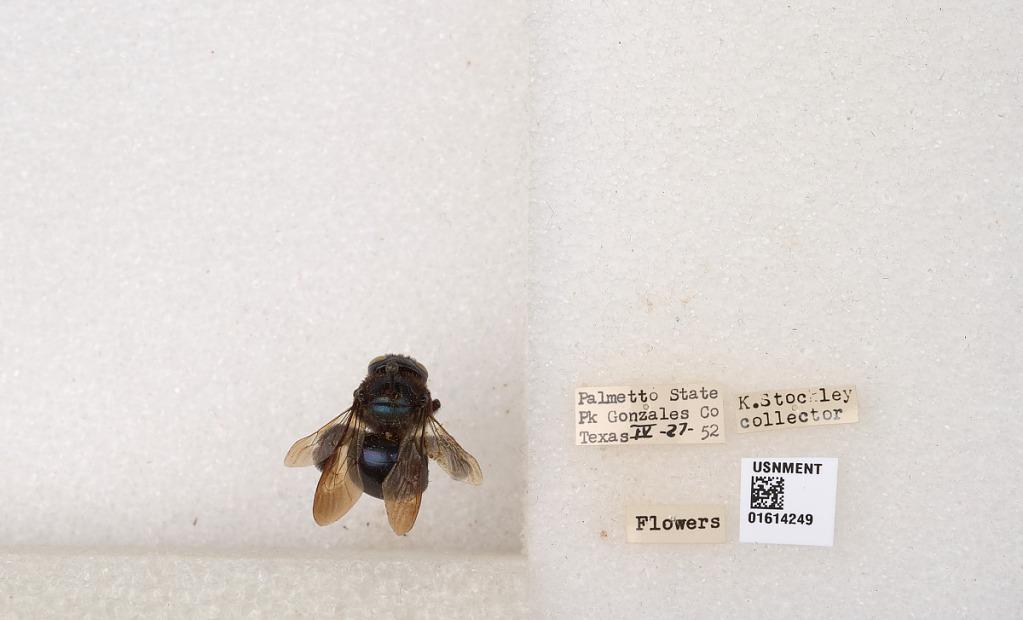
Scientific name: Xylocopa (Schonnherria) micans Lepeletier
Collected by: Sommerfeld
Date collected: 1952-4-27
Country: United States
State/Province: Texas
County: Gonzales
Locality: Palmetto State Park